Szkoła Narodowa Polska w Paryżu

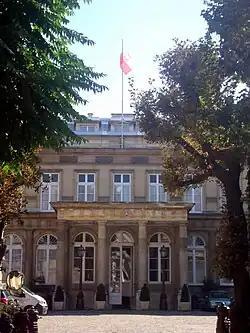
Polish Embassy in Paris (Szkoła Narodowa Polska w Paryżu)

Szkoła Narodowa Polska w Paryżu ("Polish School in Paris"), also known as the School at Batignolles is a Polish international school at the Polish embassy in the 17th arrondissement of Paris, France.